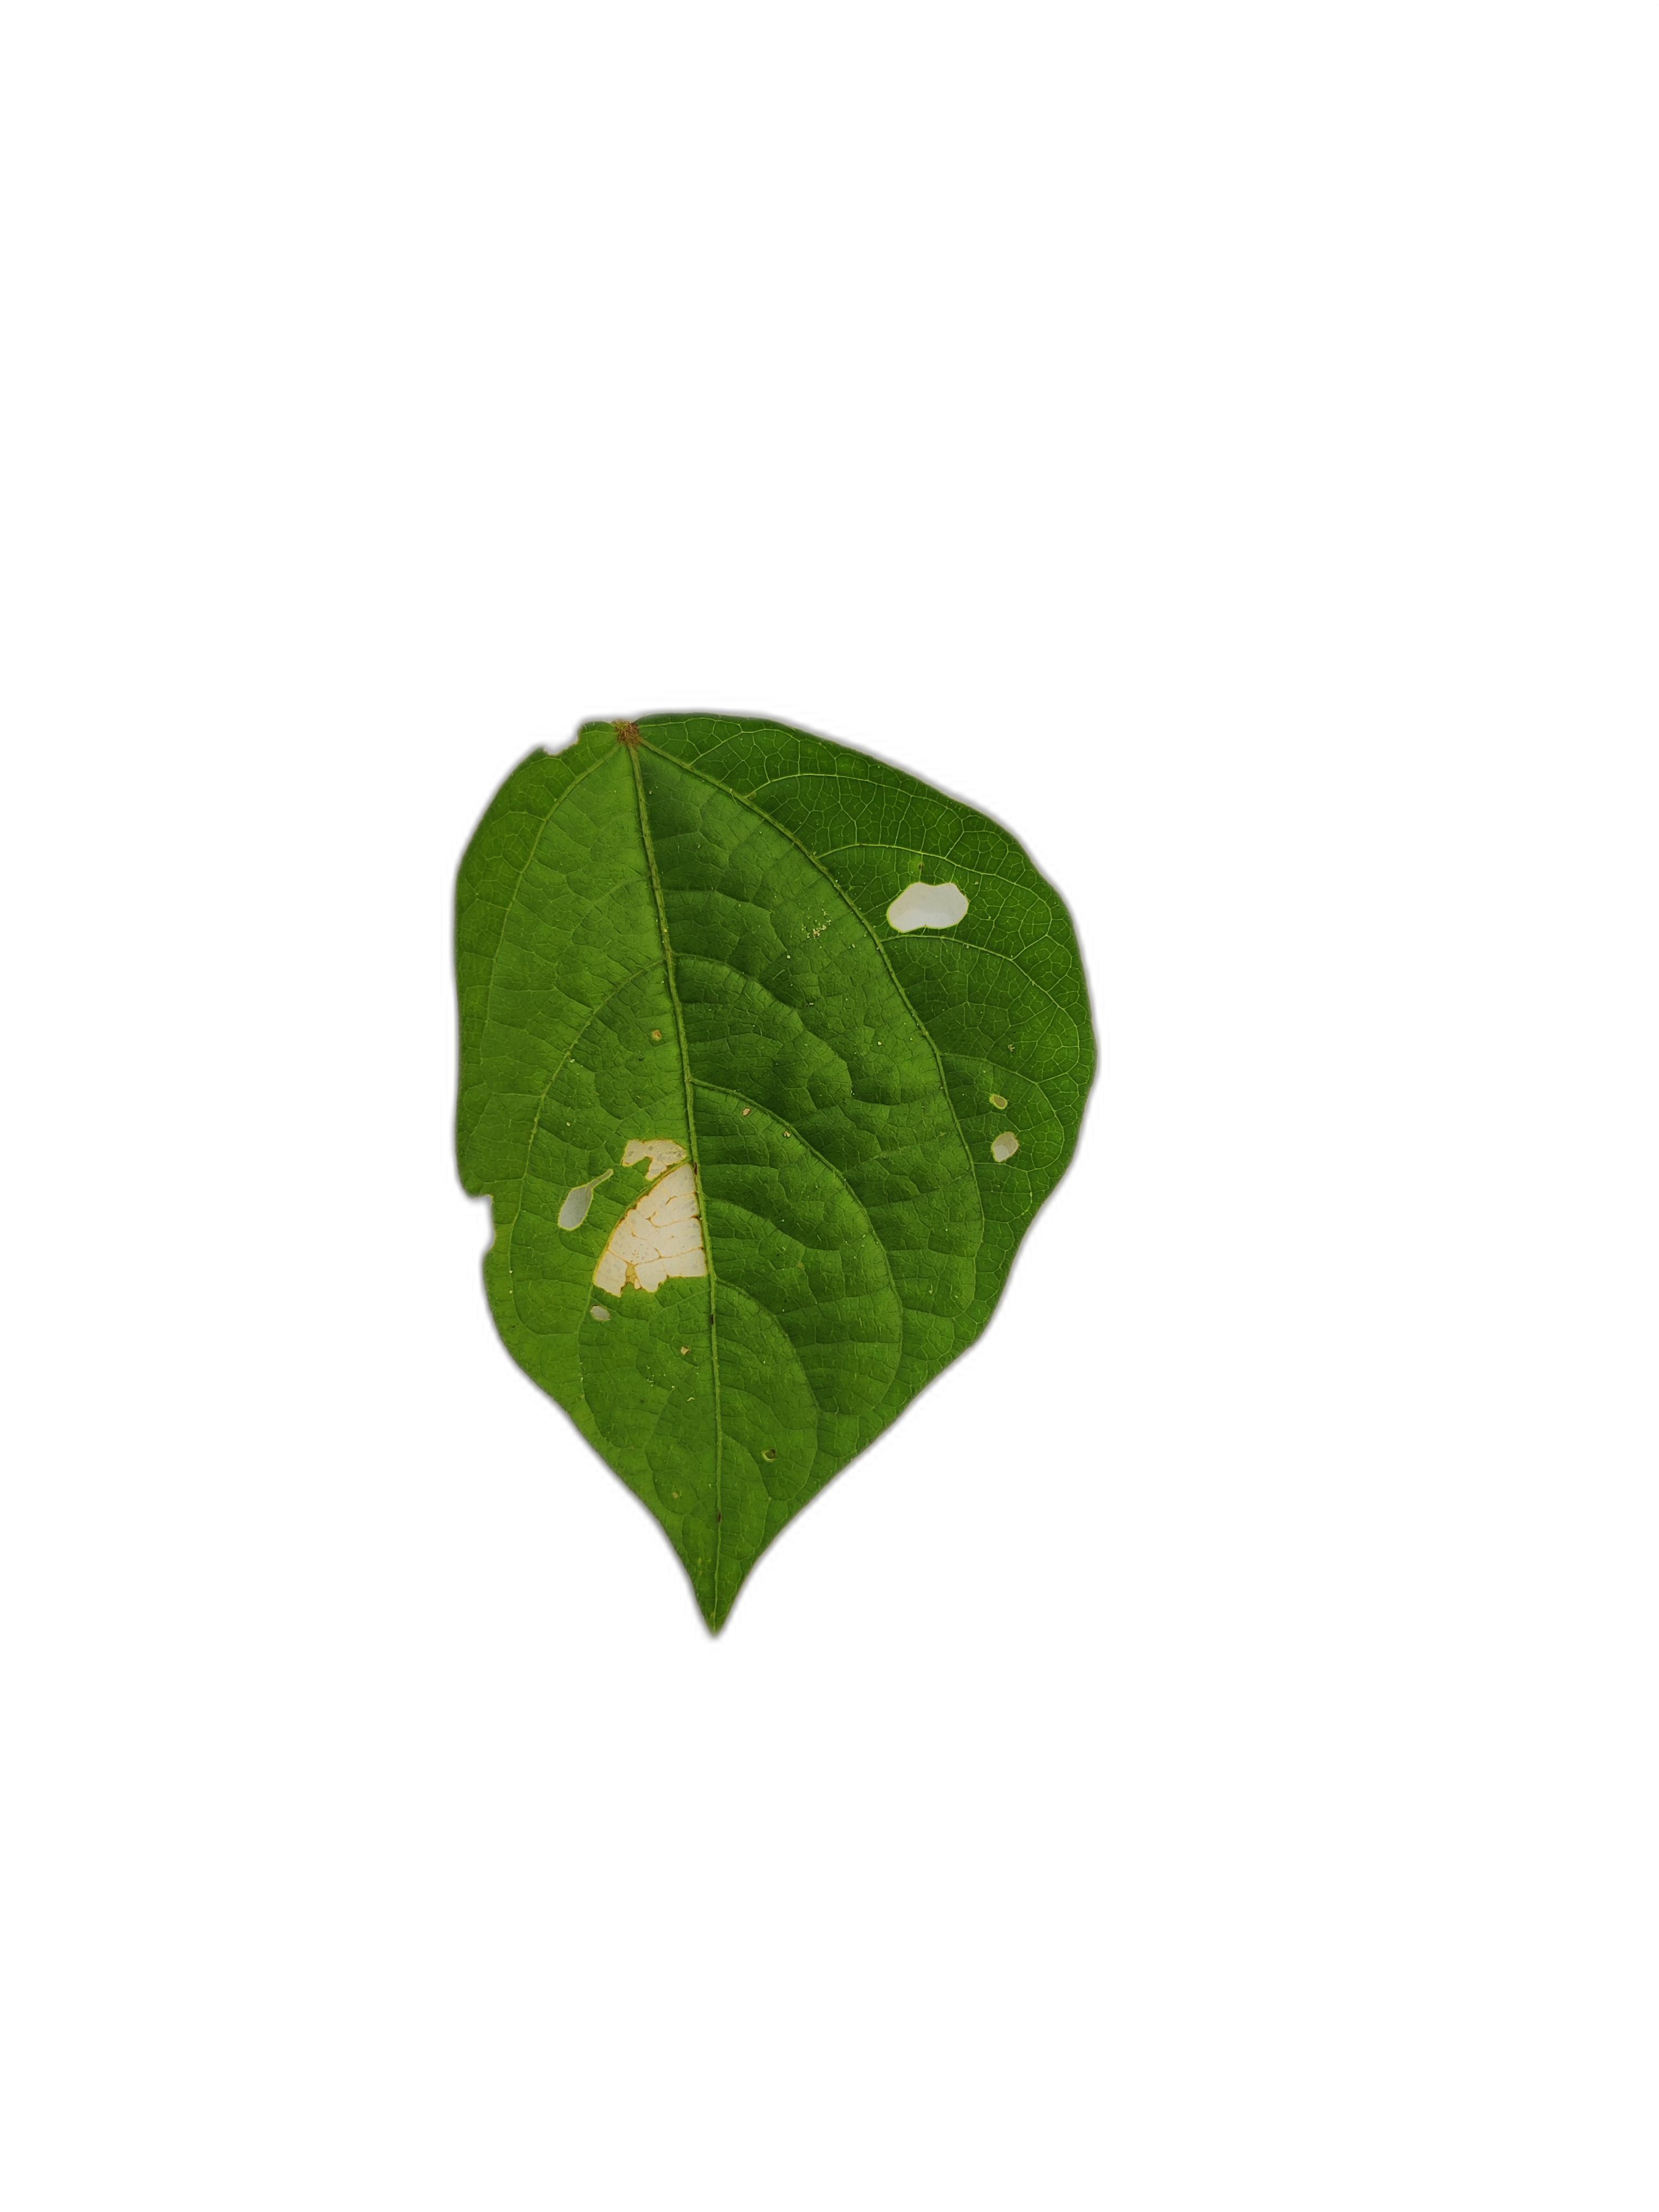
Label: Insect